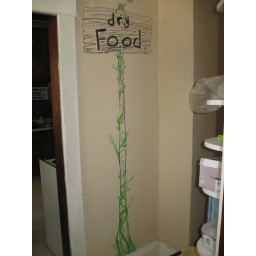
the lost in transit house walk-through pantry &amp;amp; sign w/ leafy green growth